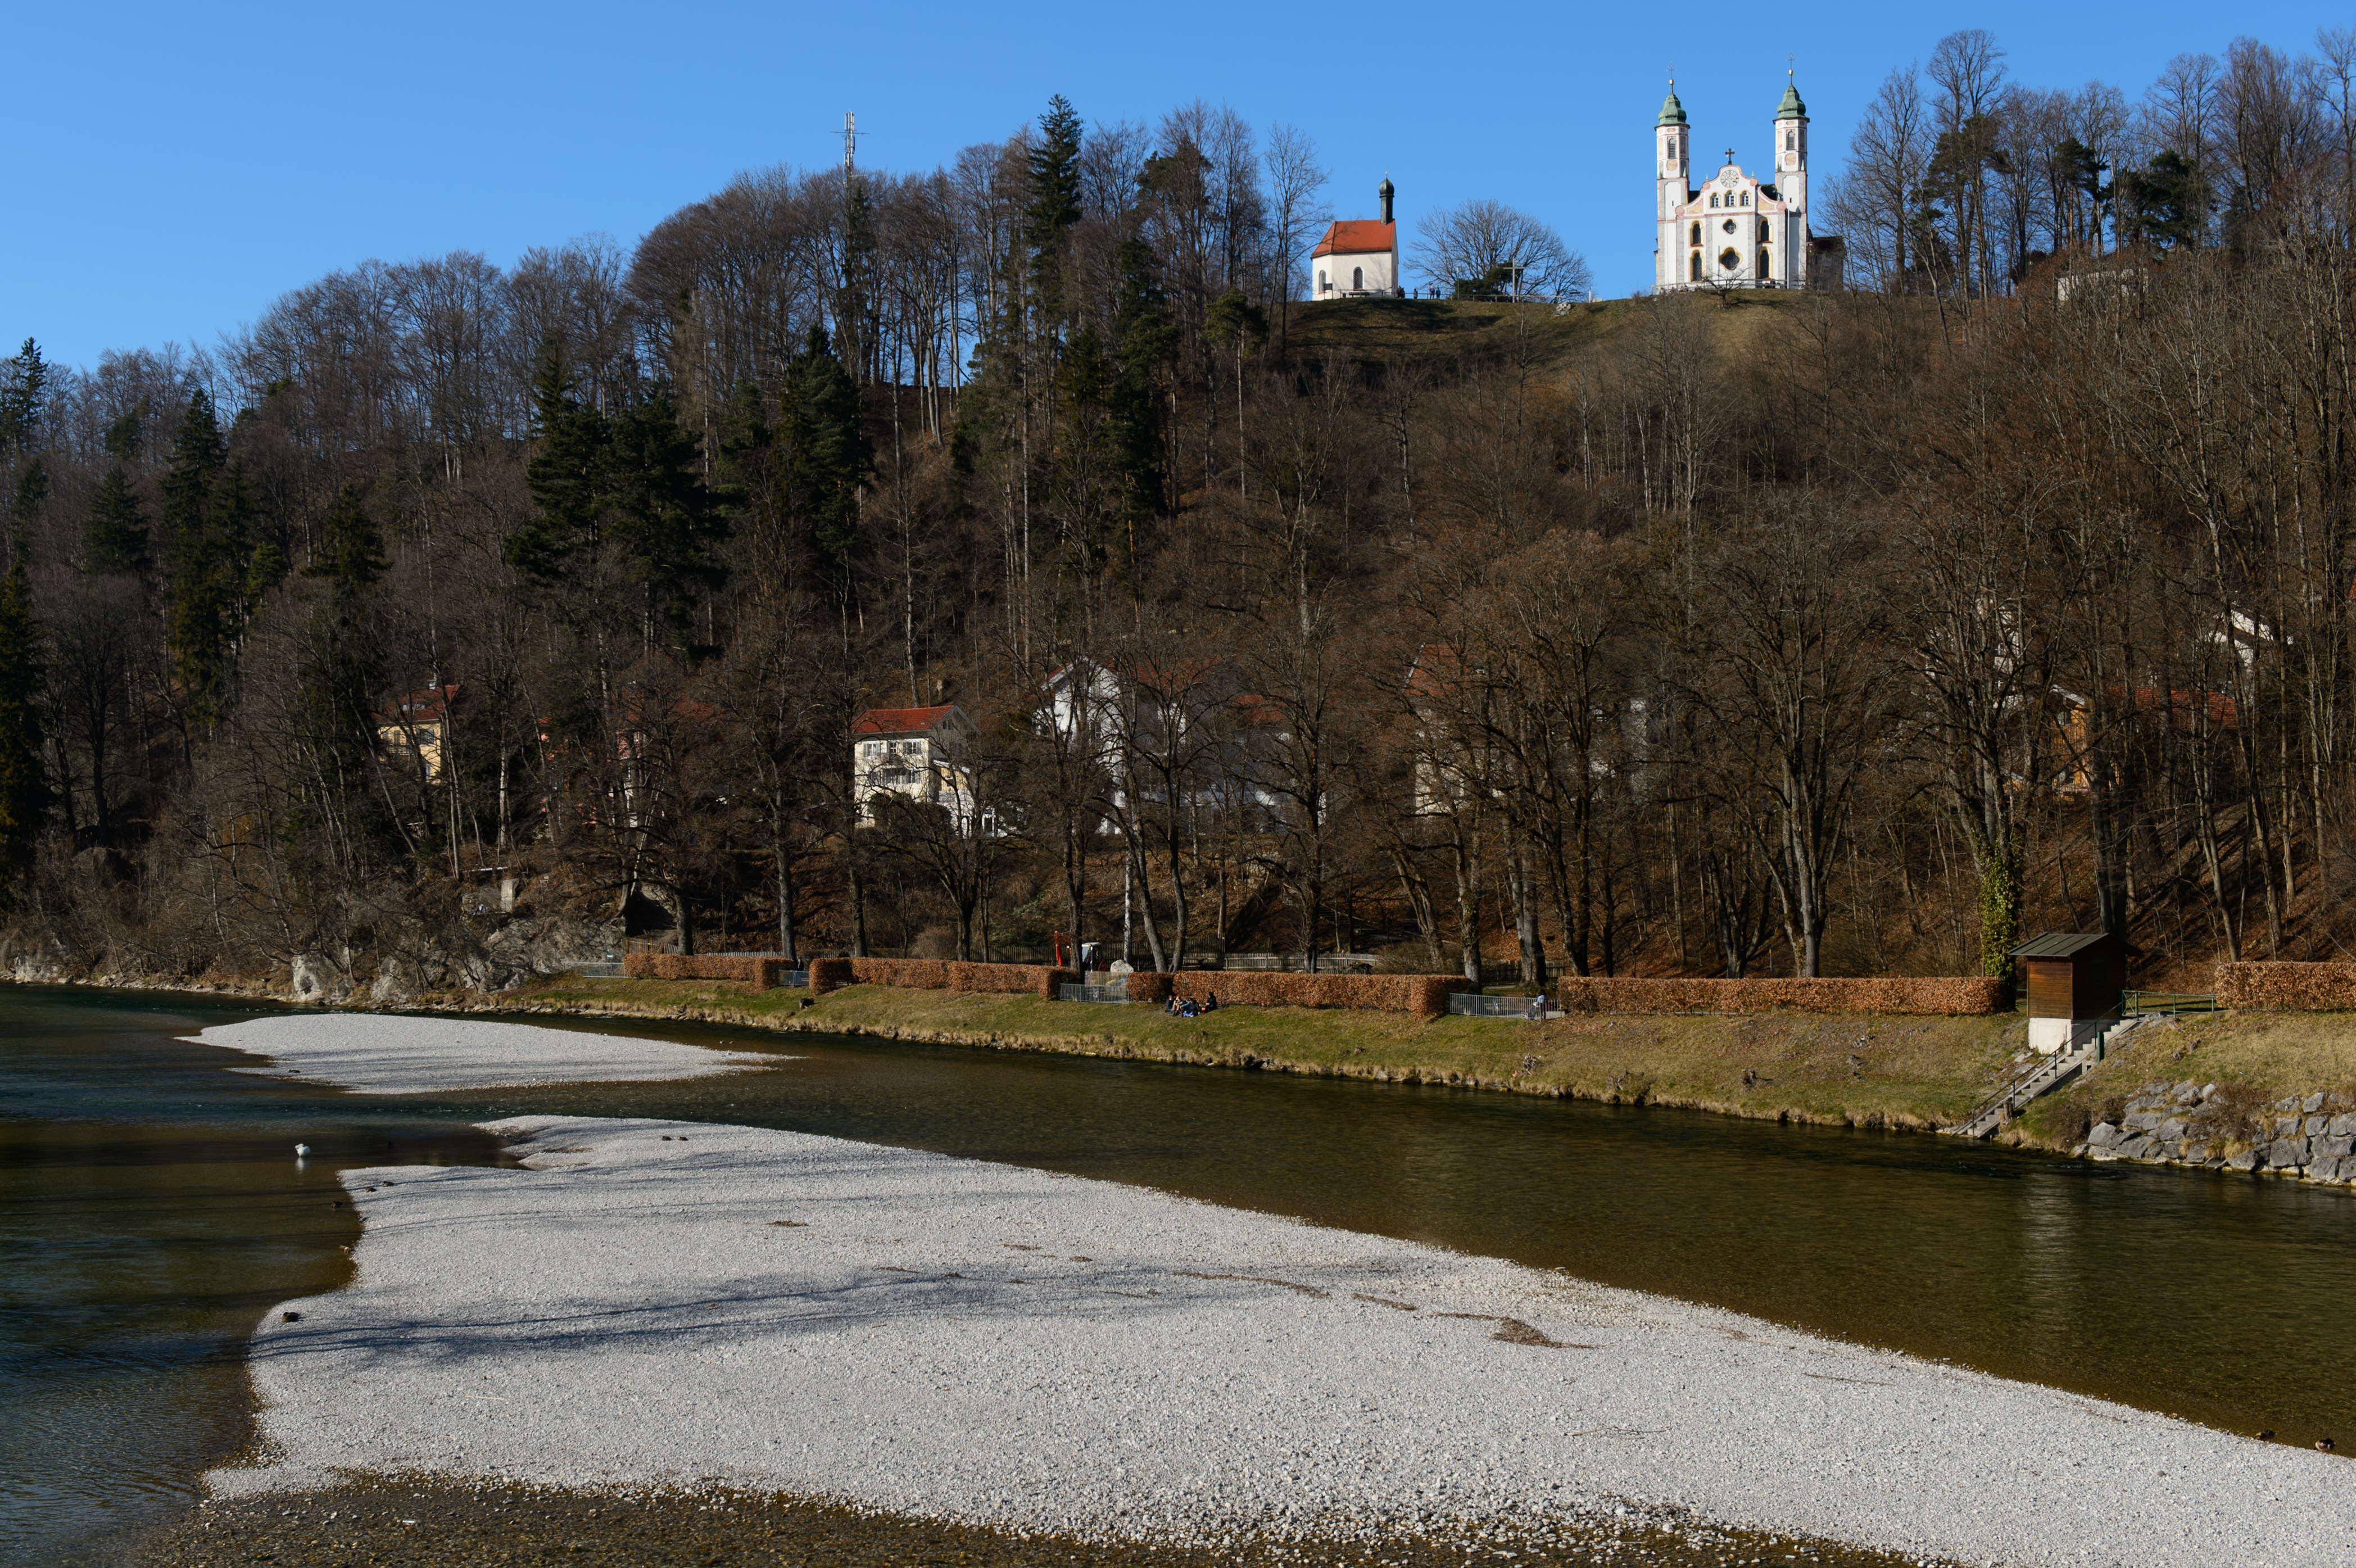
tree, water, snow, winter, lake, chateau, river, pond, reflection, autumn, park, reservoir, nikon, season, waterway, nikond4, d4, badtlz